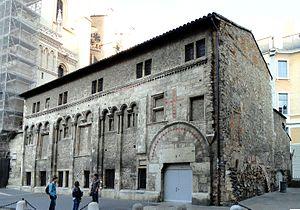
Leidrade, né vers 743-745 dans la région de Nuremberg, dans l'ancien Norique, et mort un 28 décembre, en 821 ou peu après, à l'abbaye Saint-Médard de Soissons. Il est un lettré et homme d'Église du temps de Charlemagne, essentiellement connu pour avoir été évêque de Lyon.